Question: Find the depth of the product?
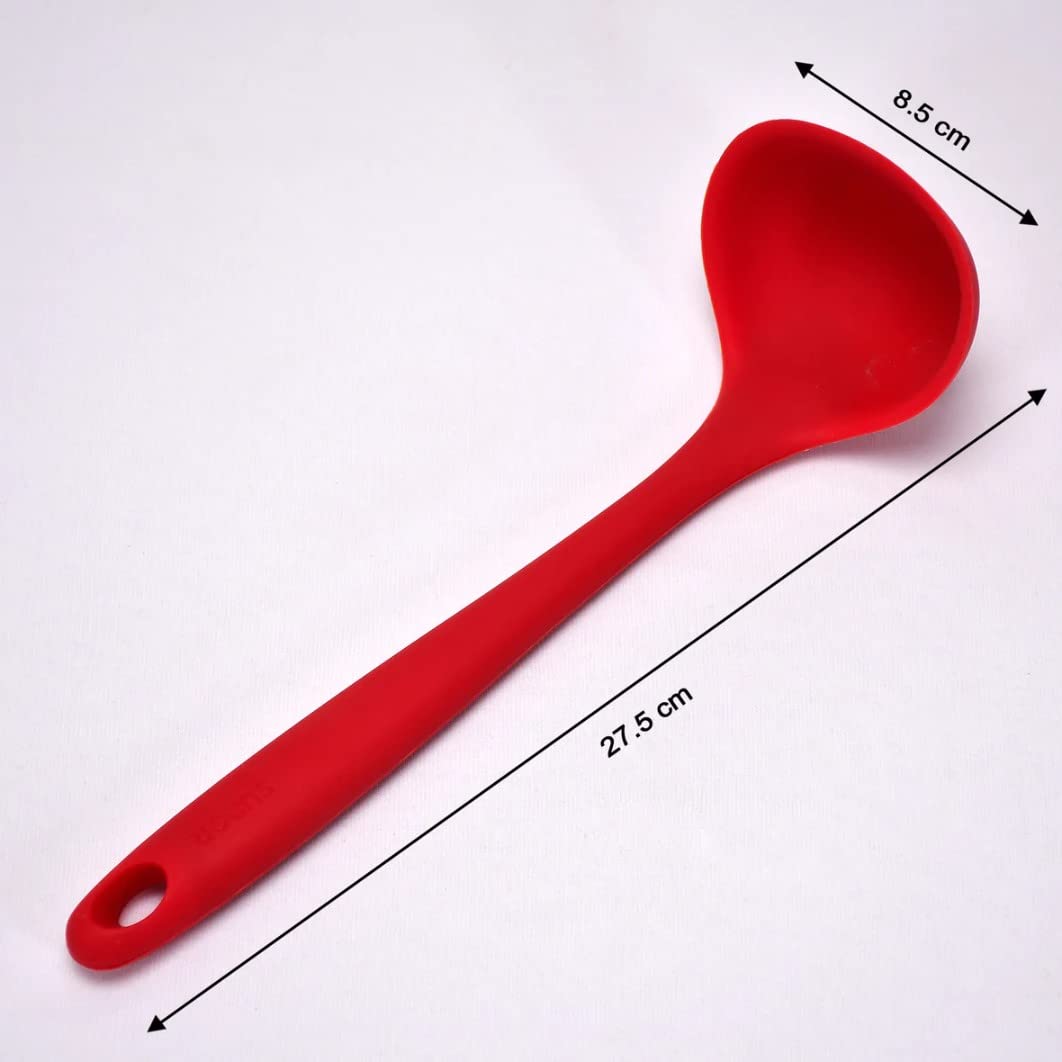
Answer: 27.5 centimetre